History of the Scottish National Party

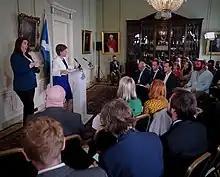
Sturgeon addresses journalists at Bute House over her plans to hold a referendum in 2023, a proposal that would fail after the Supreme Court ruled the parliament didn't have the power.

The Scottish National Party was victorious in the 2007 election to the Scottish Parliament, emerging as the largest party with 47 seats. It narrowly defeated the incumbent Scottish Labour Party, which had 46 seats. The Conservatives won 17 seats, the Lib Dems 16 seats, the Greens 2 seats, and the Independent candidate Margo MacDonald was re-elected. On 16 May 2007, Alex Salmond was elected First Minister by the Parliament and sworn in the next day at the Court of Session in Edinburgh. The SNP went on to win the 2008 Glasgow East by-election and the largest share of the Scottish popular vote in the 2009 European Parliament election. The SNP exploited voter fatigue with Labour – a 2006 poll found 56% Scots believed Labour had been in power in Scotland for too longer, the fallout from the 2003 invasion of Iraq and the power struggle between Tony Blair and Gordon Brown which eroded Labour's popularity. Devolution had clearly become a turning point in the SNP's electoral fortunes, as while it would struggle for relevance in a UK election, the devolved parliament provided the SNP with oxygen it otherwise could not compete with Labour. As all of the SNP's MPs made the switch to the Scottish Parliament while only a handful of Labour MPs followed suit, the clear contrast in commitment to Scotland further the SNP's narrative that it, not Labour, was fighting for Scotland's interests. Salmond became the first pro-independence Scottish leader since the Act of Union of 1707.